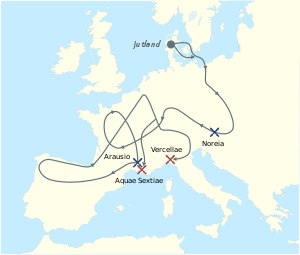
Kimbrertoget
Kimbrertogets forløb. Blå markerer germanske sejre, rød romerske sejre.
Kimbrertoget eller Kimbrerkrigen blev udkæmpet mellem den romerske republik og germanske og keltiske stammer af kimbrere og teutonere, ambronere og tigurini, der vandrede fra den jyske halvø til romersk kontrolleret territorium og kolliderede med Rom og dets allierede. Kimbrerkrigen var første gang siden den anden puniske krig, at Italien og Rom selv var blevet truet alvorligt.